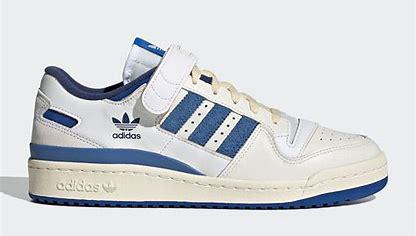
Brand: Adidas
Model: Forum Mid